Macedonian–Carthaginian Treaty

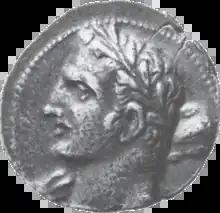
A Carthaginian coin possibly depicting Hannibal as Hercules (i.e., Heracles)

Having left Spain for Italy to wage war against Rome, thus causing the Second Punic War, Hannibal garnered victory after victory in a series of lightning battles against the legions of the burgeoning Italic power.